Robert S. Lasnik

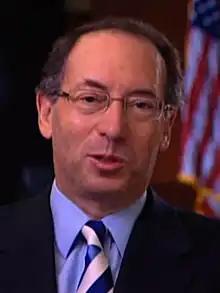
Lasnik in 2014

Robert Stephen Lasnik (born January 27, 1951) is an American attorney and jurist, who serves as a senior United States district judge of the United States District Court for the Western District of Washington.